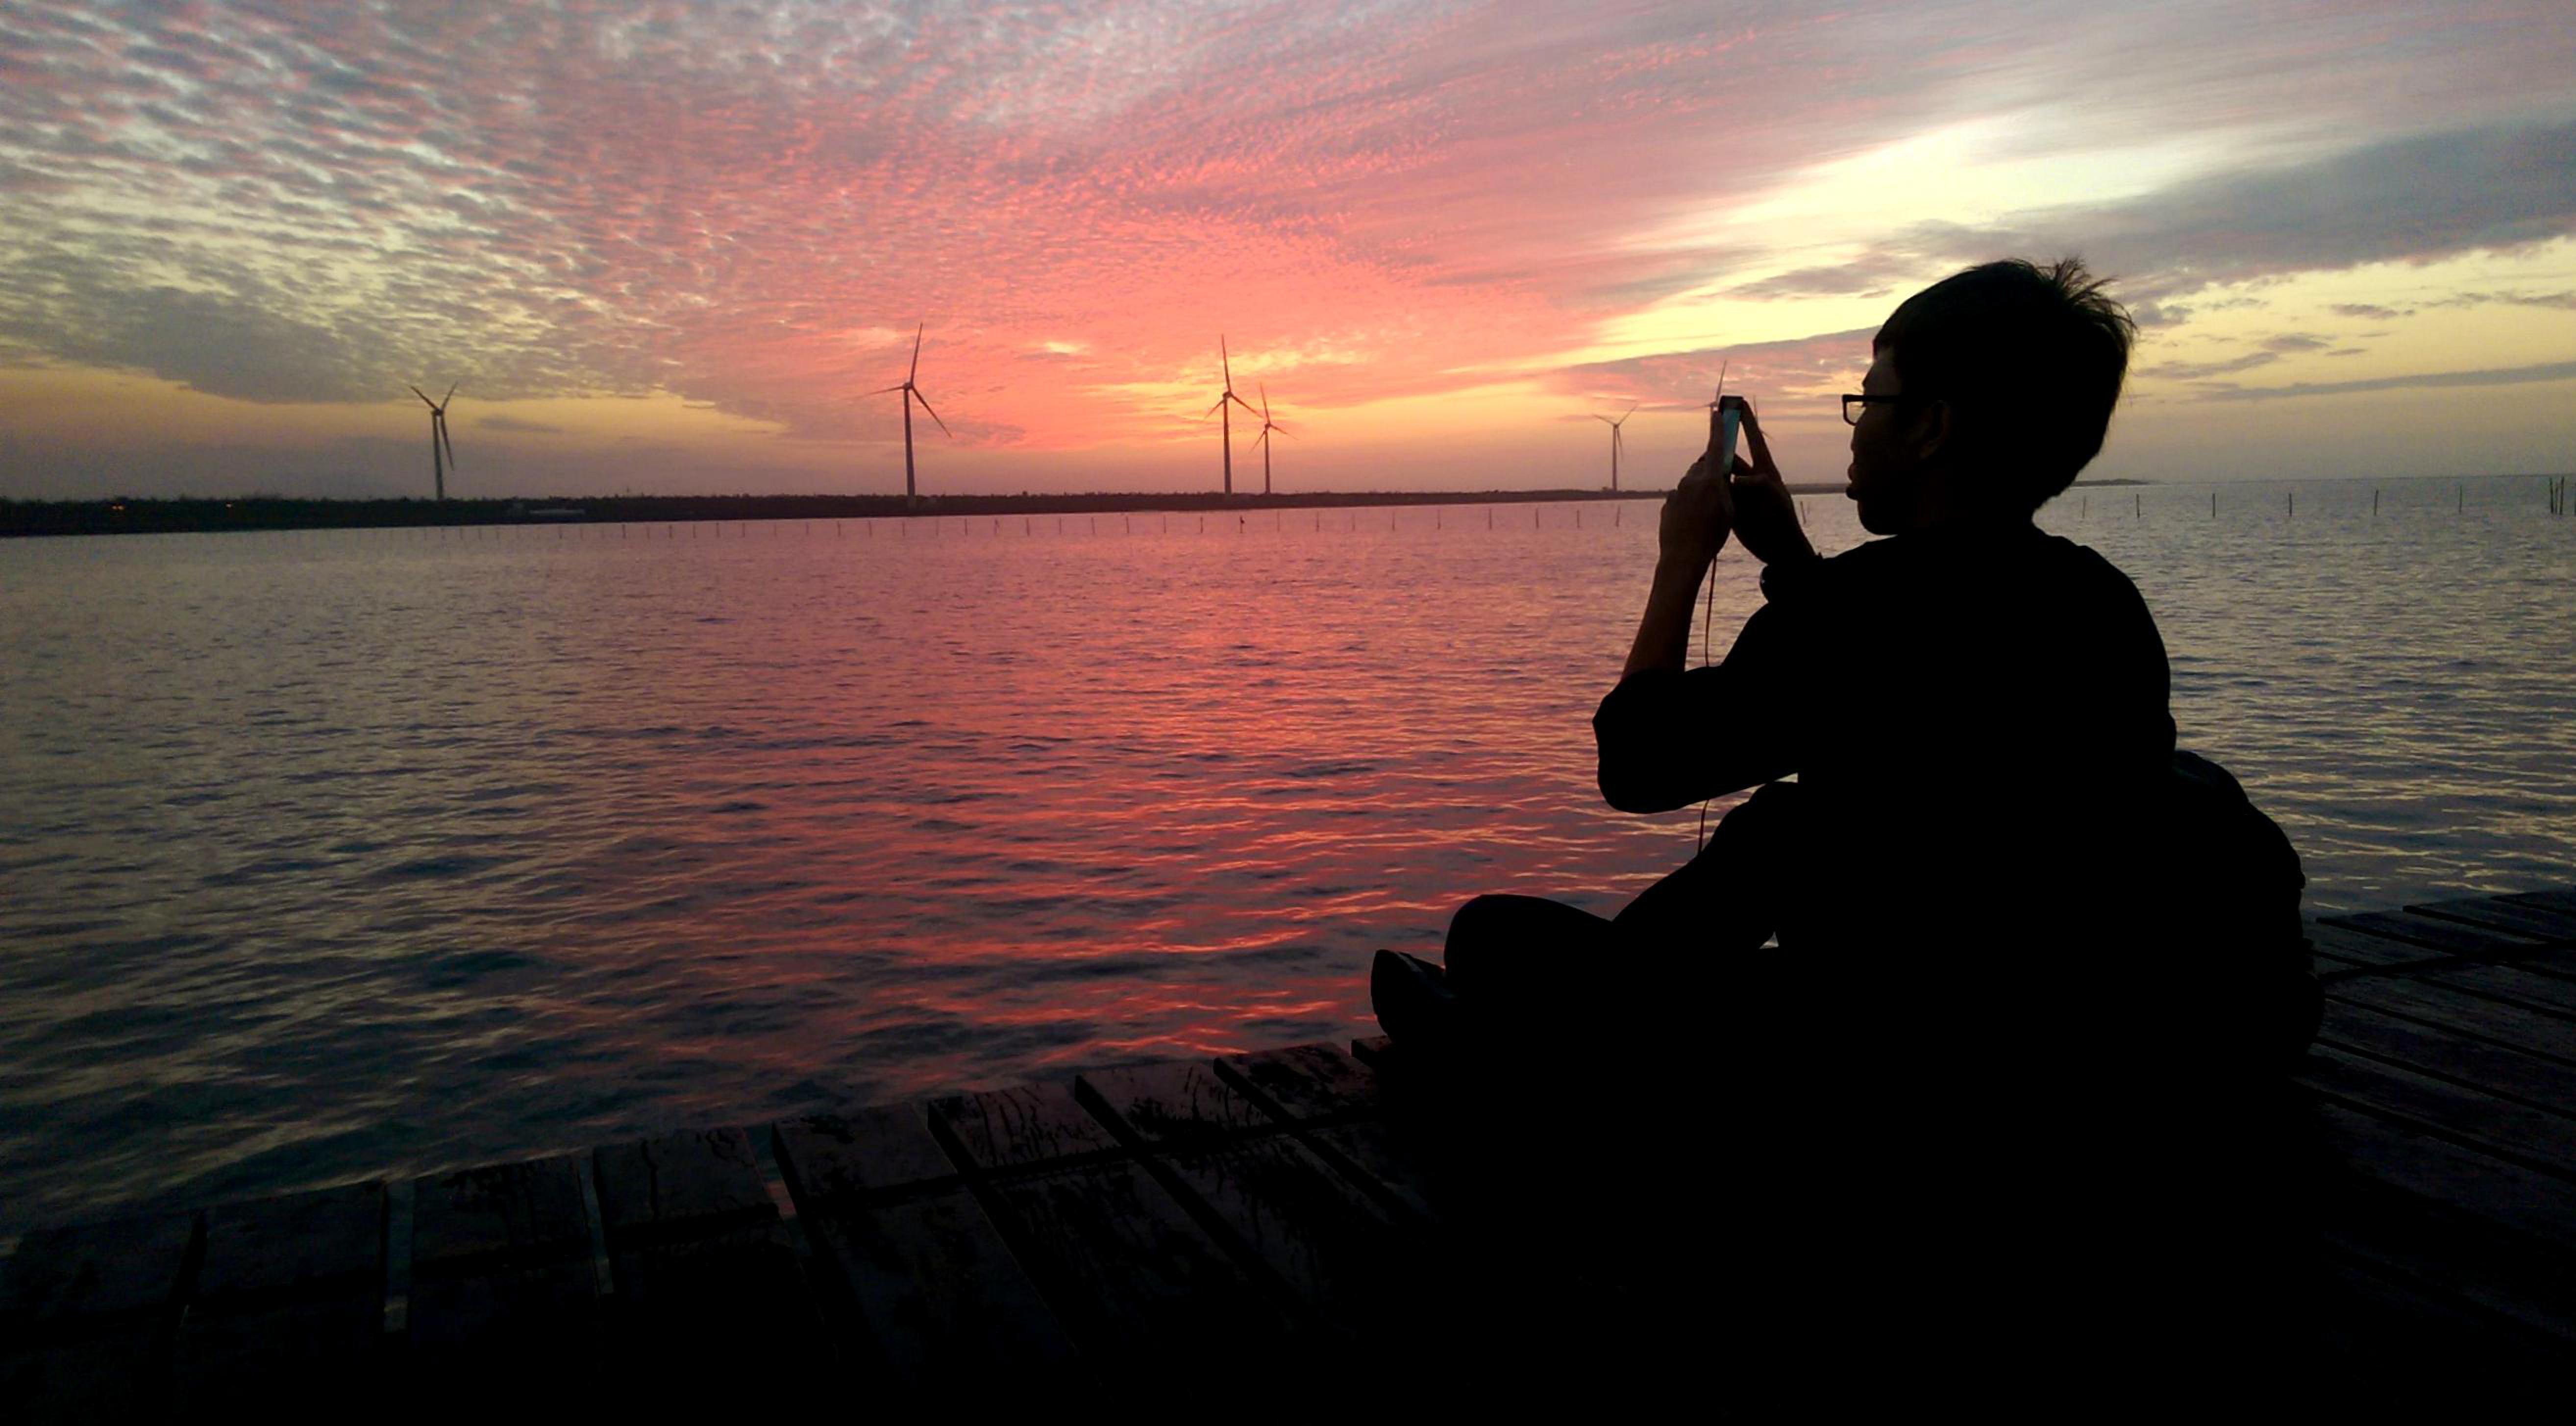
photographer, alone, sunset, sea, seaside, wetland, light, taichung, taiwan, sky, water, horizon, evening, sunrise, dusk, ocean, cloud, photography, calm, afterglow, silhouette, backlighting, vacation, love, leisure, sitting